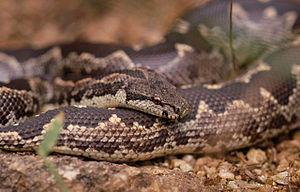
Daboia russelii est une espèce de serpents de la famille des Viperidae qui se rencontre en Asie du Sud.